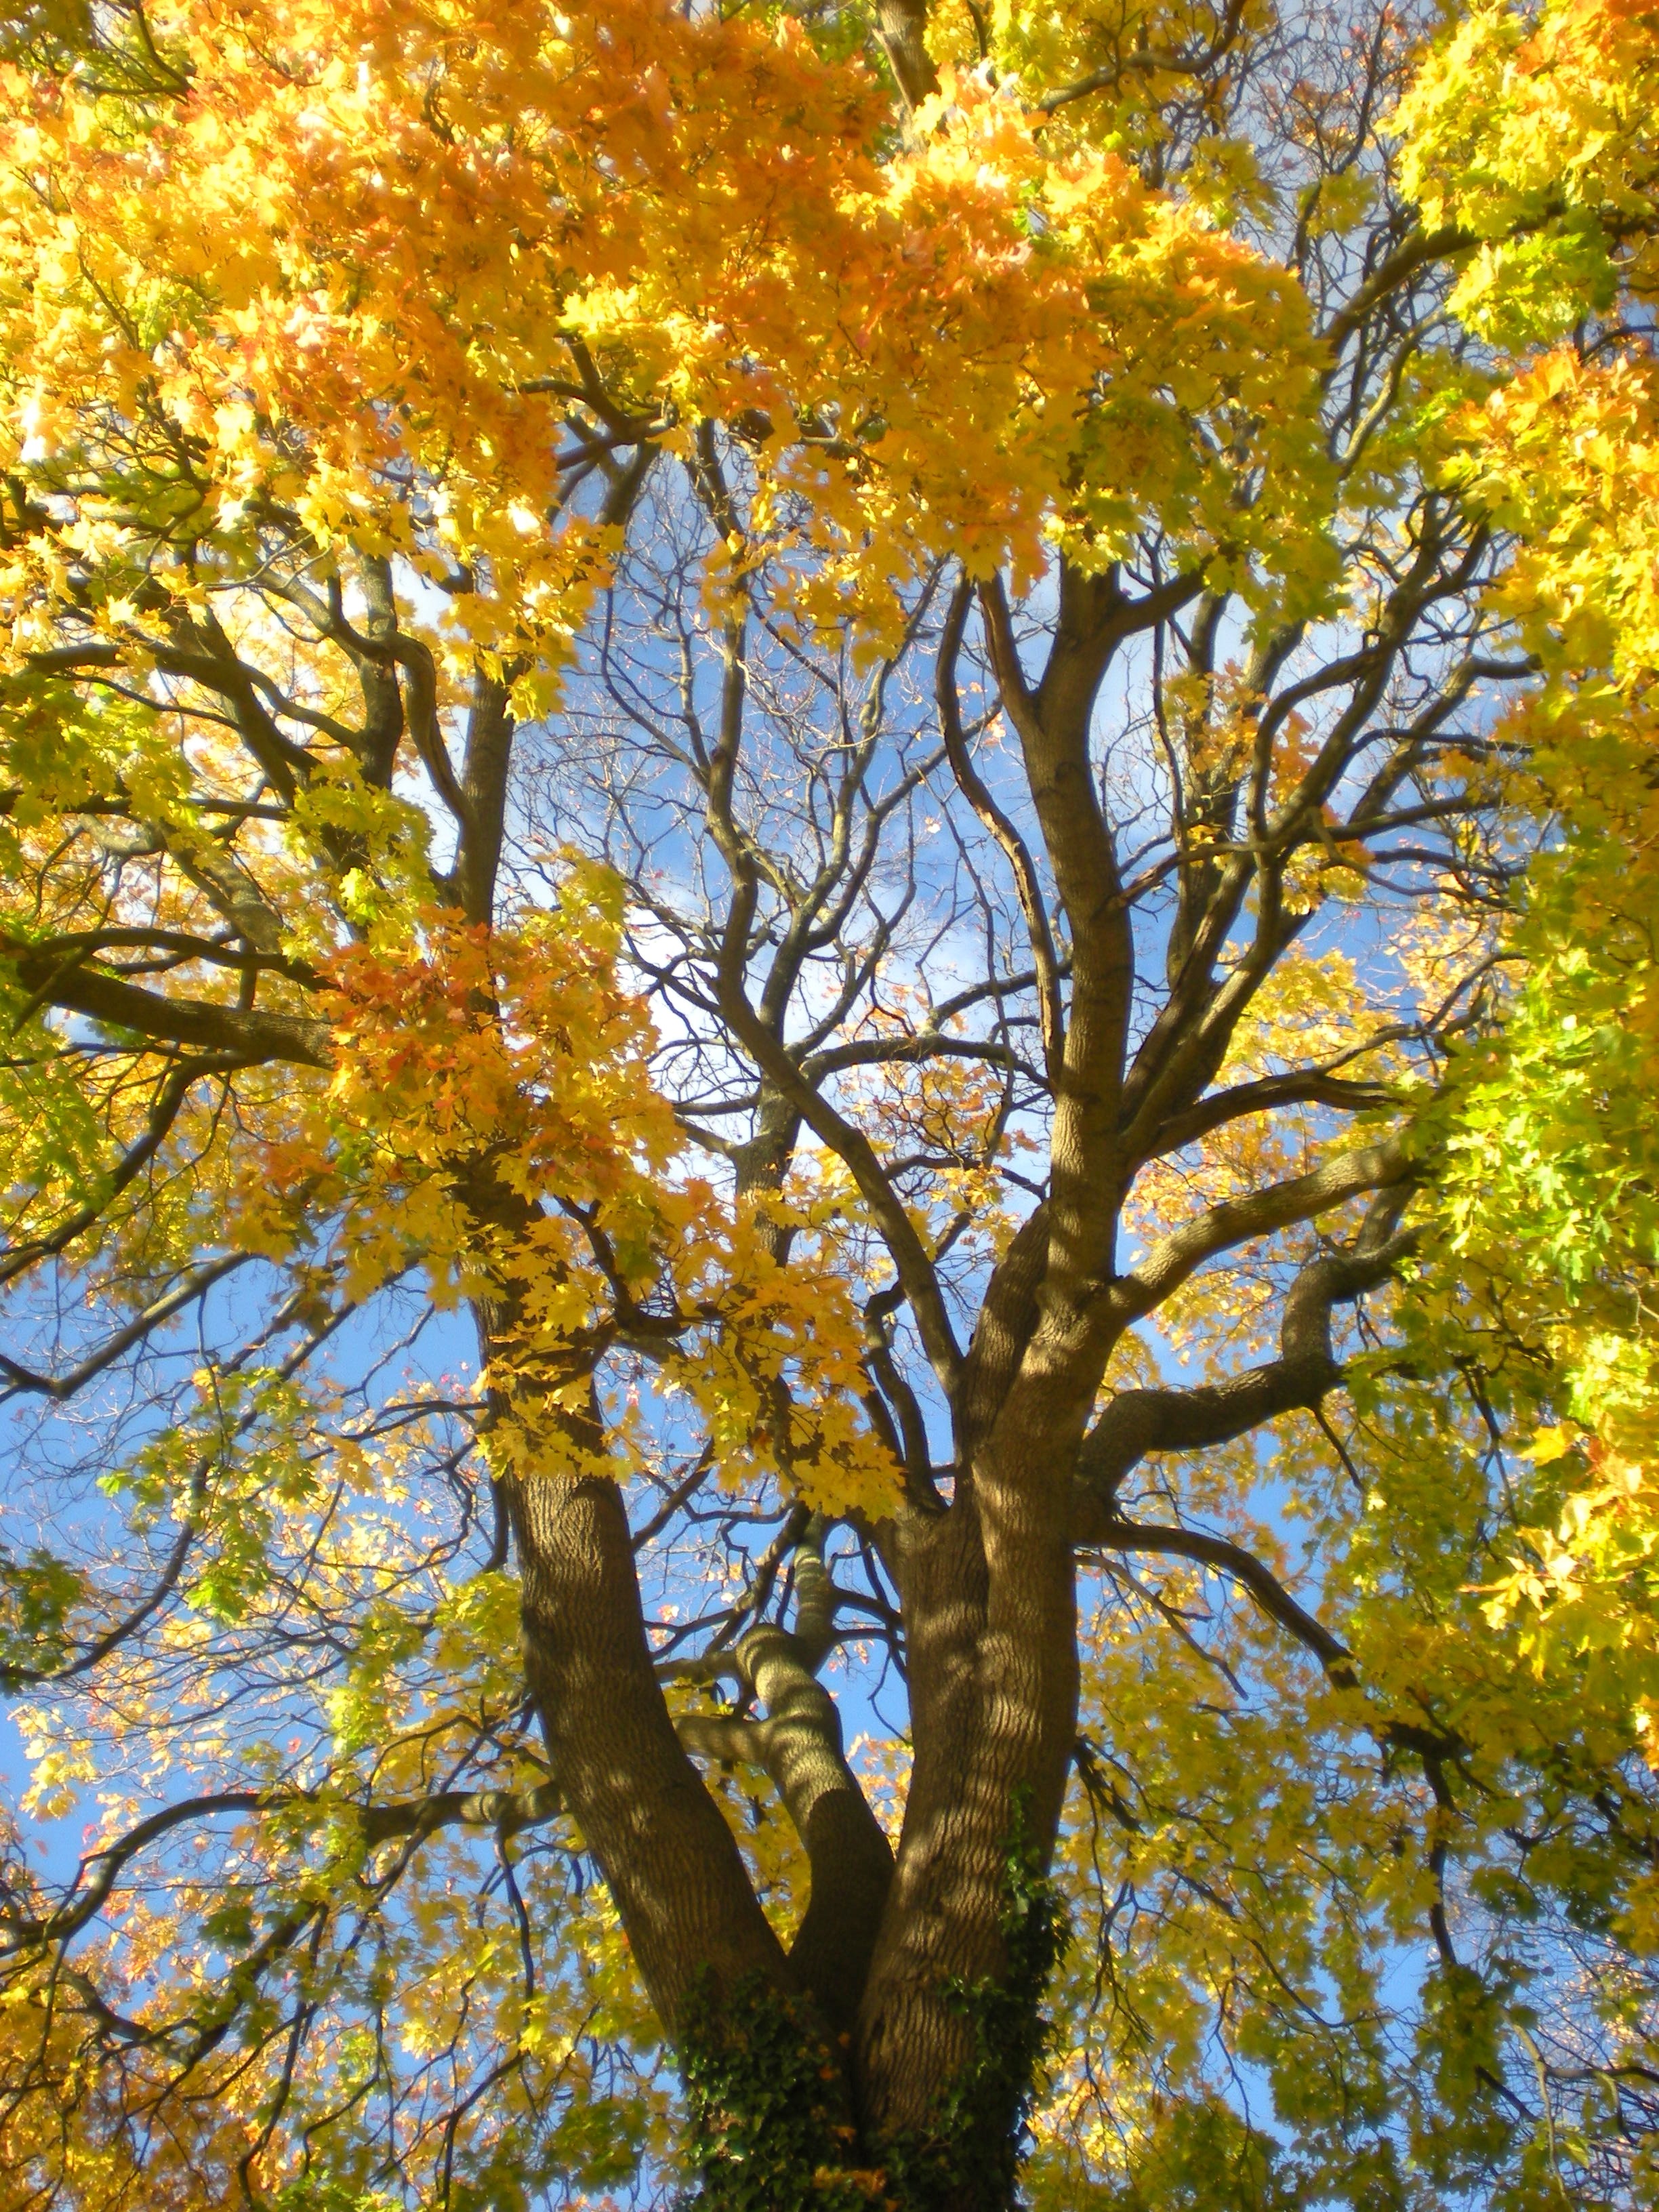
tree, branch, plant, sunlight, leaf, flower, orange, autumn, botany, yellow, season, maple, maple tree, deciduous, grove, stockholm, woodland, flowering plant, maidenhair tree, woody plant, temperate broadleaf and mixed forest, land plant, s dermalm, tanto